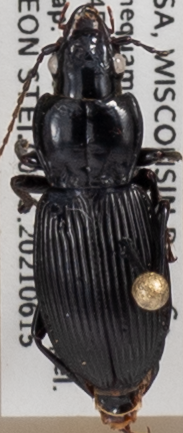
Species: Pterostichus coracinus
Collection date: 2021-06-15
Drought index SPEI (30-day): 0.51
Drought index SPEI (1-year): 0.376
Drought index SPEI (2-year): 0.968